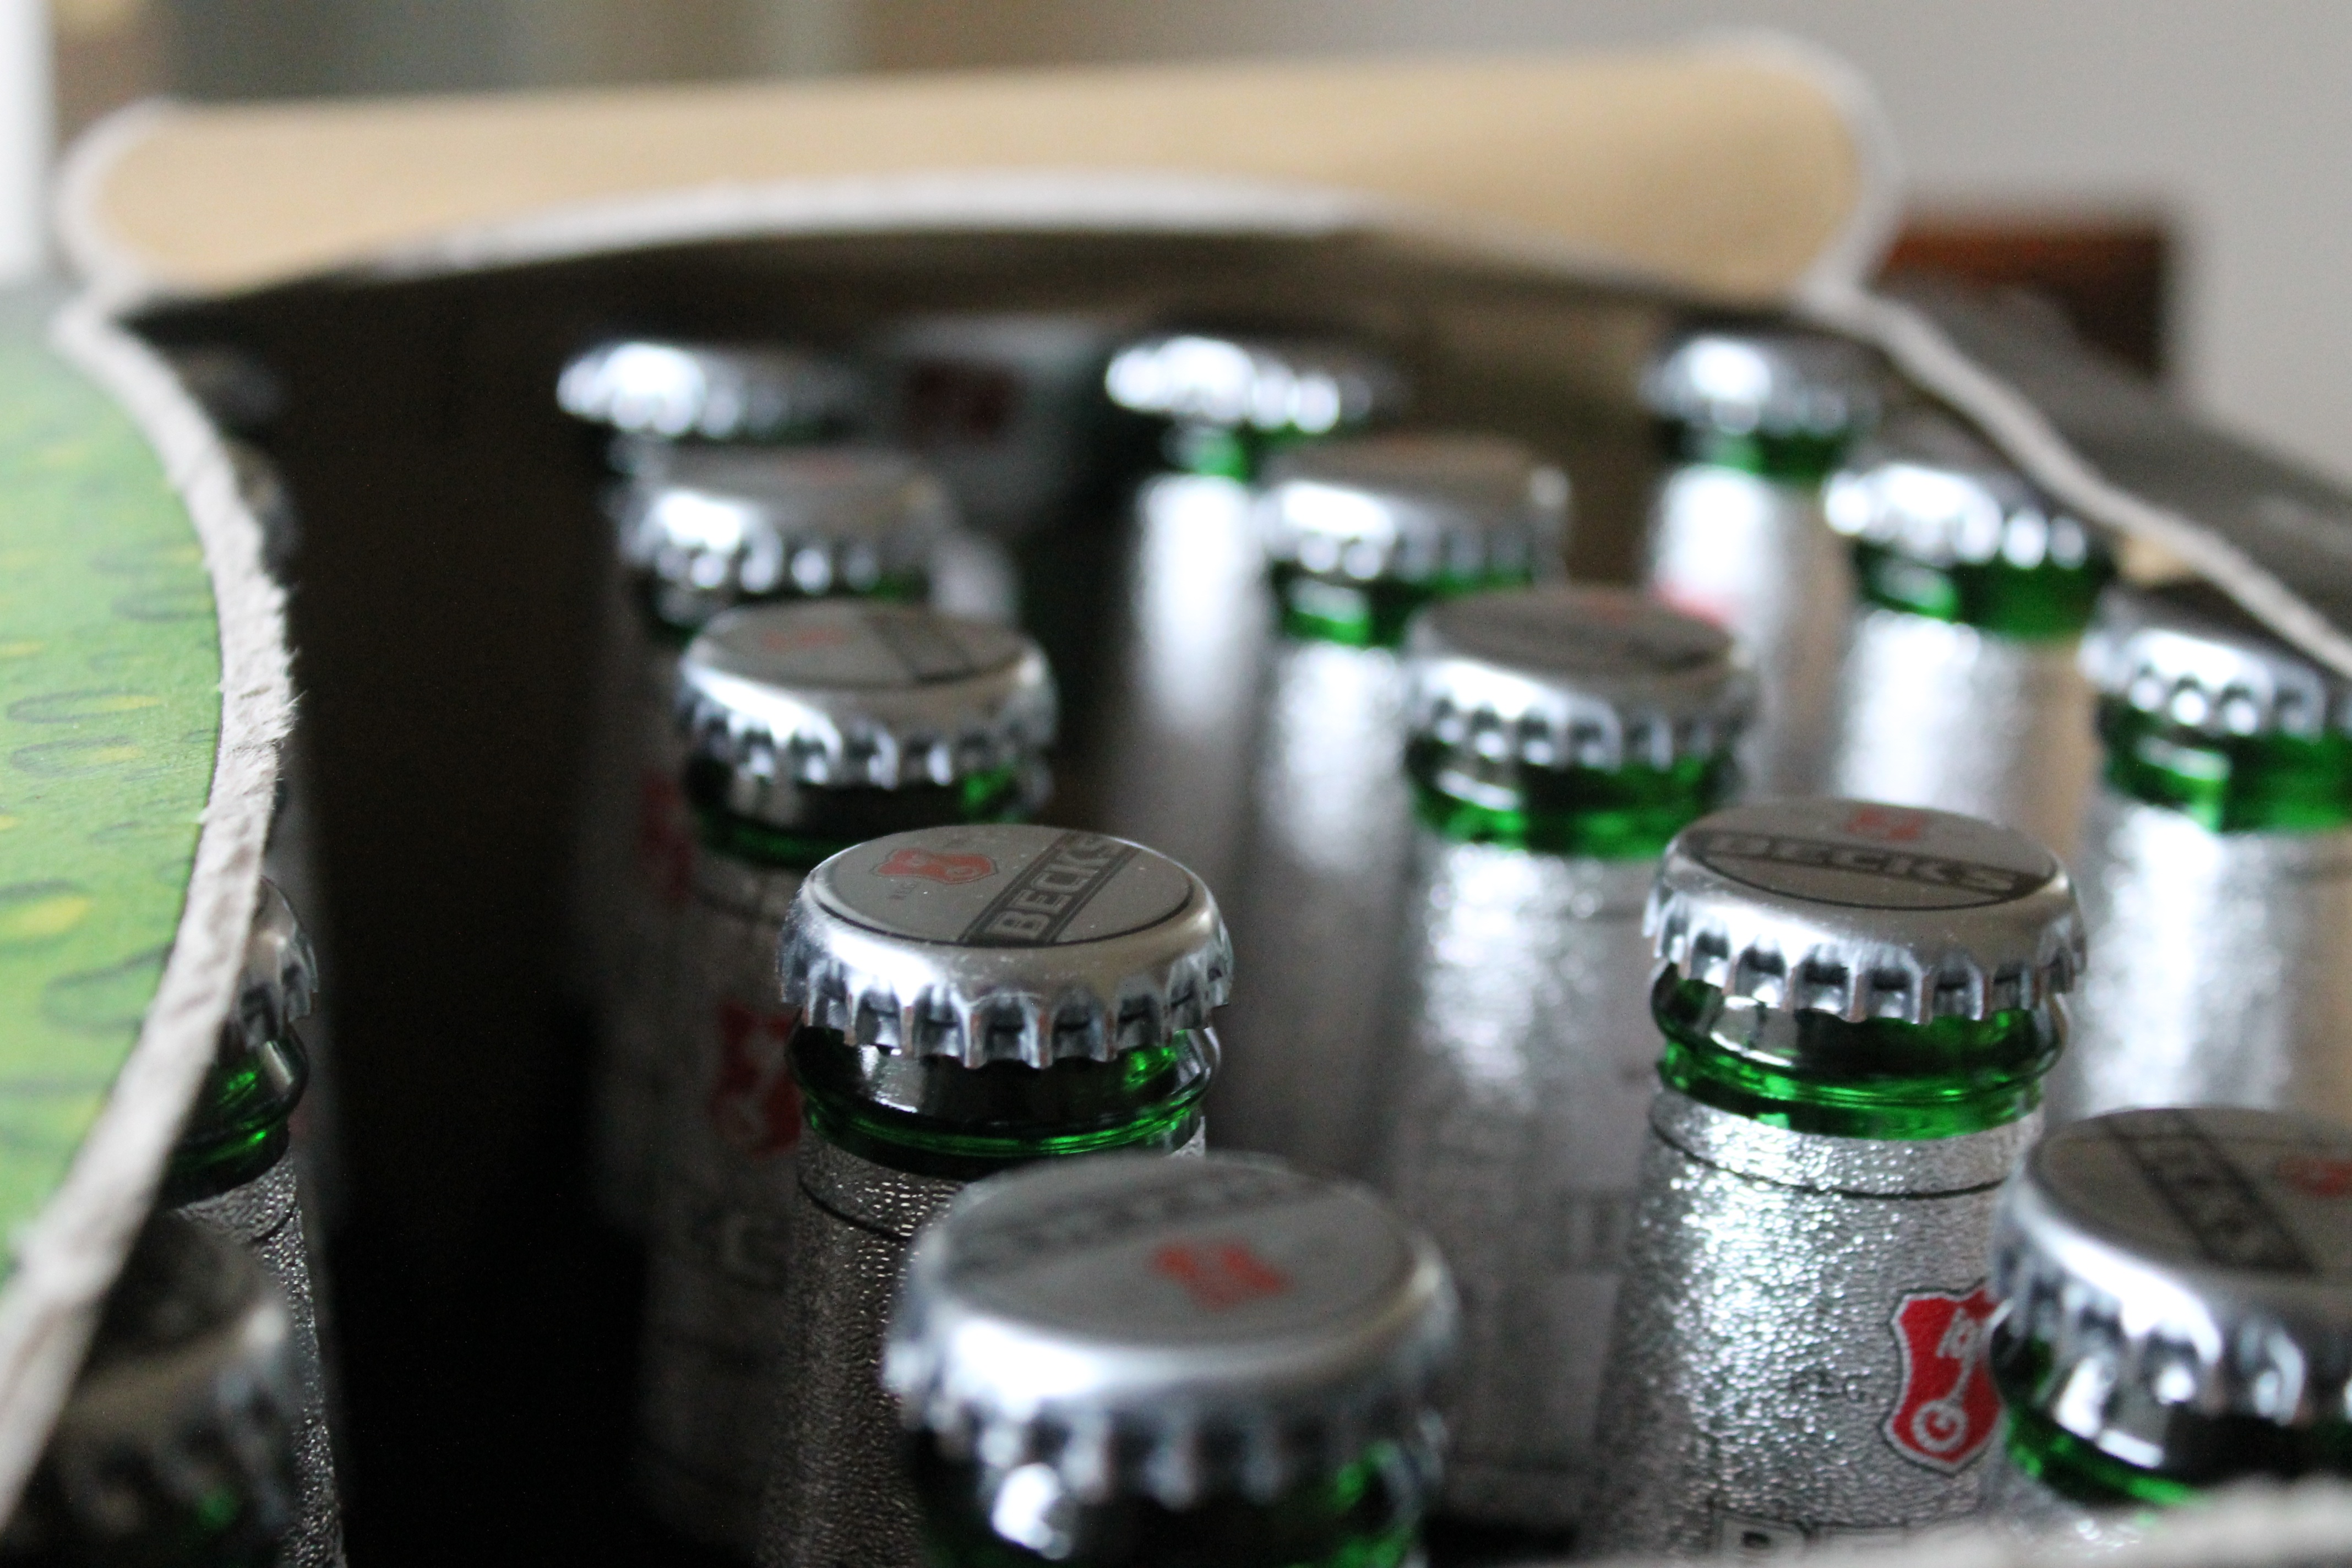
green, drink, beer, bottles, caps, becks, case of beer